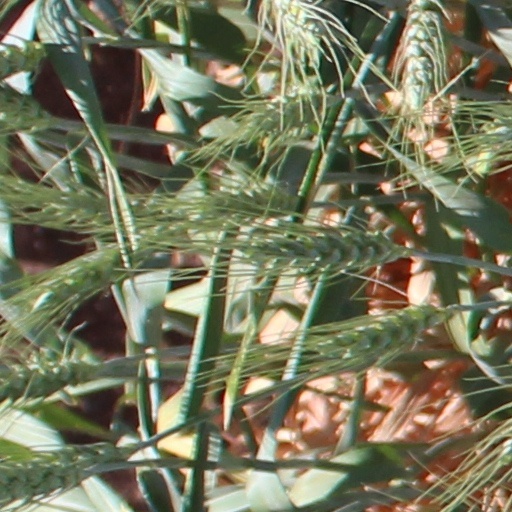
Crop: wheat